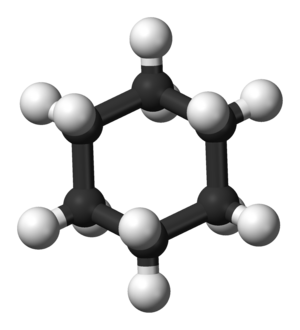
Les alcanes sont des hydrocarbures saturés. Ils ne sont constitués que d'atomes de carbone et d'hydrogène, liés entre eux par des liaisons simples, les atomes de carbone sont reliés à un nombre maximal d'atomes d'hydrogène — d'où le nom de « saturé ». Les alcanes non cycliques possèdent une formule brute de la forme CₙH₂ₙ₊₂ où n est un entier naturel non nul.